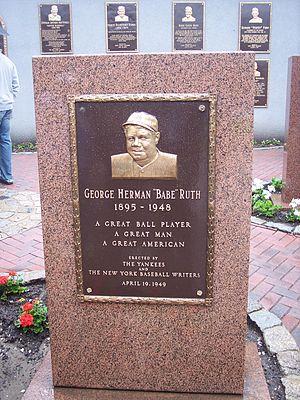
Le Yankee Stadium est un stade de baseball, construit en 1922 et démoli en 2010. Il était situé dans l'arrondissement du Bronx à New York, aux États-Unis.